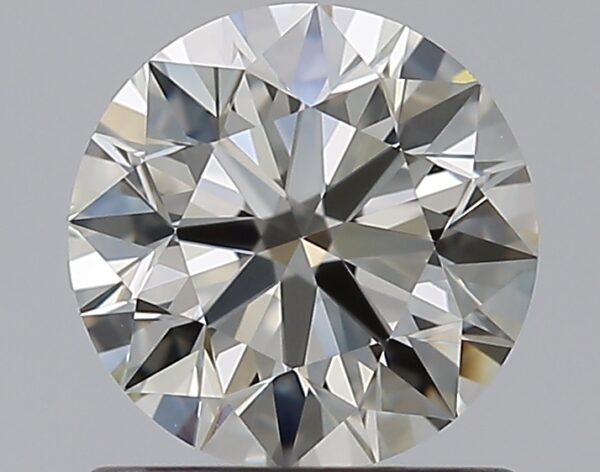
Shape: round
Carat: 0.9
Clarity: VVS1
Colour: L
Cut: EX
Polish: EX
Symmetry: EX
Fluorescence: F
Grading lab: GIA
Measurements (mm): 6.14 x 6.16 x 3.84